Alamut series

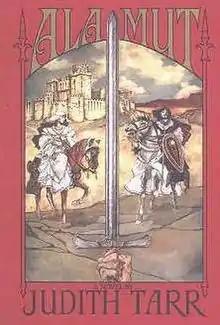

The Alamut" series consists of the two fantasy books Alamut (Doubleday, 1989) and The Dagger and the Cross" (Doubleday, 1991) by Judith Tarr. The series is set in the same universe as "The Hound and the Falcon", which was written first, but the "Alamut series" describes events which occurred before the events in "The Hound and the Falcon".